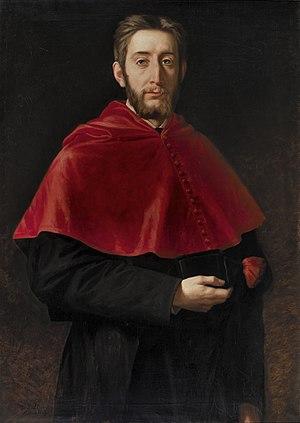
Enrique Mélida y Alinari, né à Madrid en 1838, et mort à Paris en 1892, est un peintre, lithographe et écrivain espagnol.